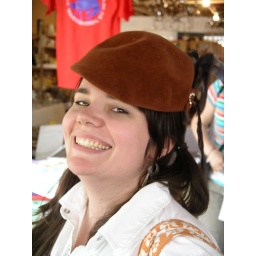
She was making this great face in the hat but she kept laughing.